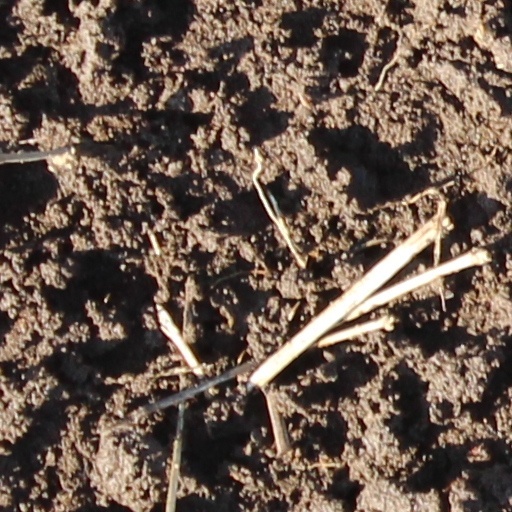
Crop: wheat